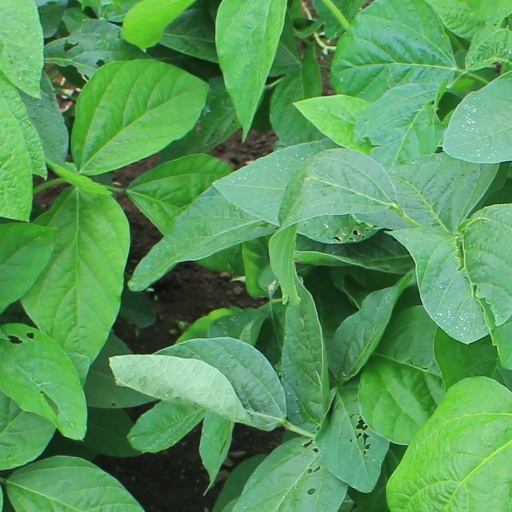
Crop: soybean